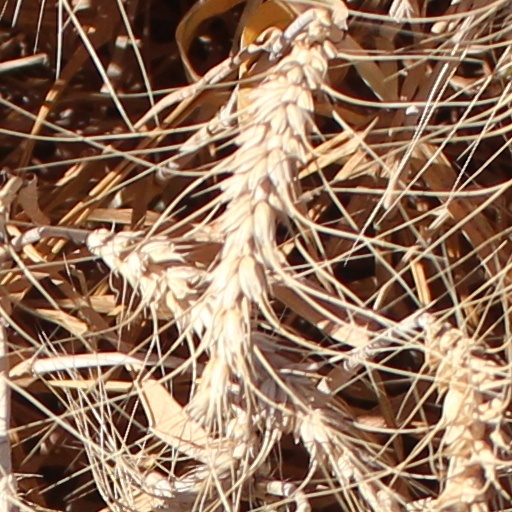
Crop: wheat